Italy at the 2022 Winter Olympics

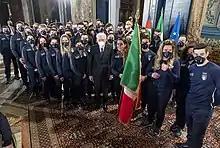
President of Italy Sergio Mattarella delivers the national flag to the Italian Olympic team departing for Beijing 2022.

The following Italian competitors won medals at the games. In the discipline sections below, the medalists' names are bolded.